Electric arc

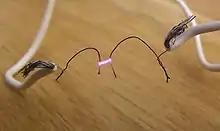
Electric arc between strands of wire.

The various shapes of electric arcs are emergent properties of non-linear patterns of current and electric field. The arc occurs in the gas-filled space between two conductive electrodes (often made of tungsten or carbon) and it results in a very high temperature, capable of melting or vaporizing most materials. An electric arc is a continuous discharge, while the similar electric spark discharge is momentary. An electric arc may occur either in direct current (DC) circuits or in alternating current (AC) circuits. In the latter case, the arc may re-strike on each half cycle of the current. An electric arc differs from a glow discharge in that the current density is quite high, and the voltage drop within the arc is low; at the cathode, the current density can be as high as one megaampere per square centimeter.